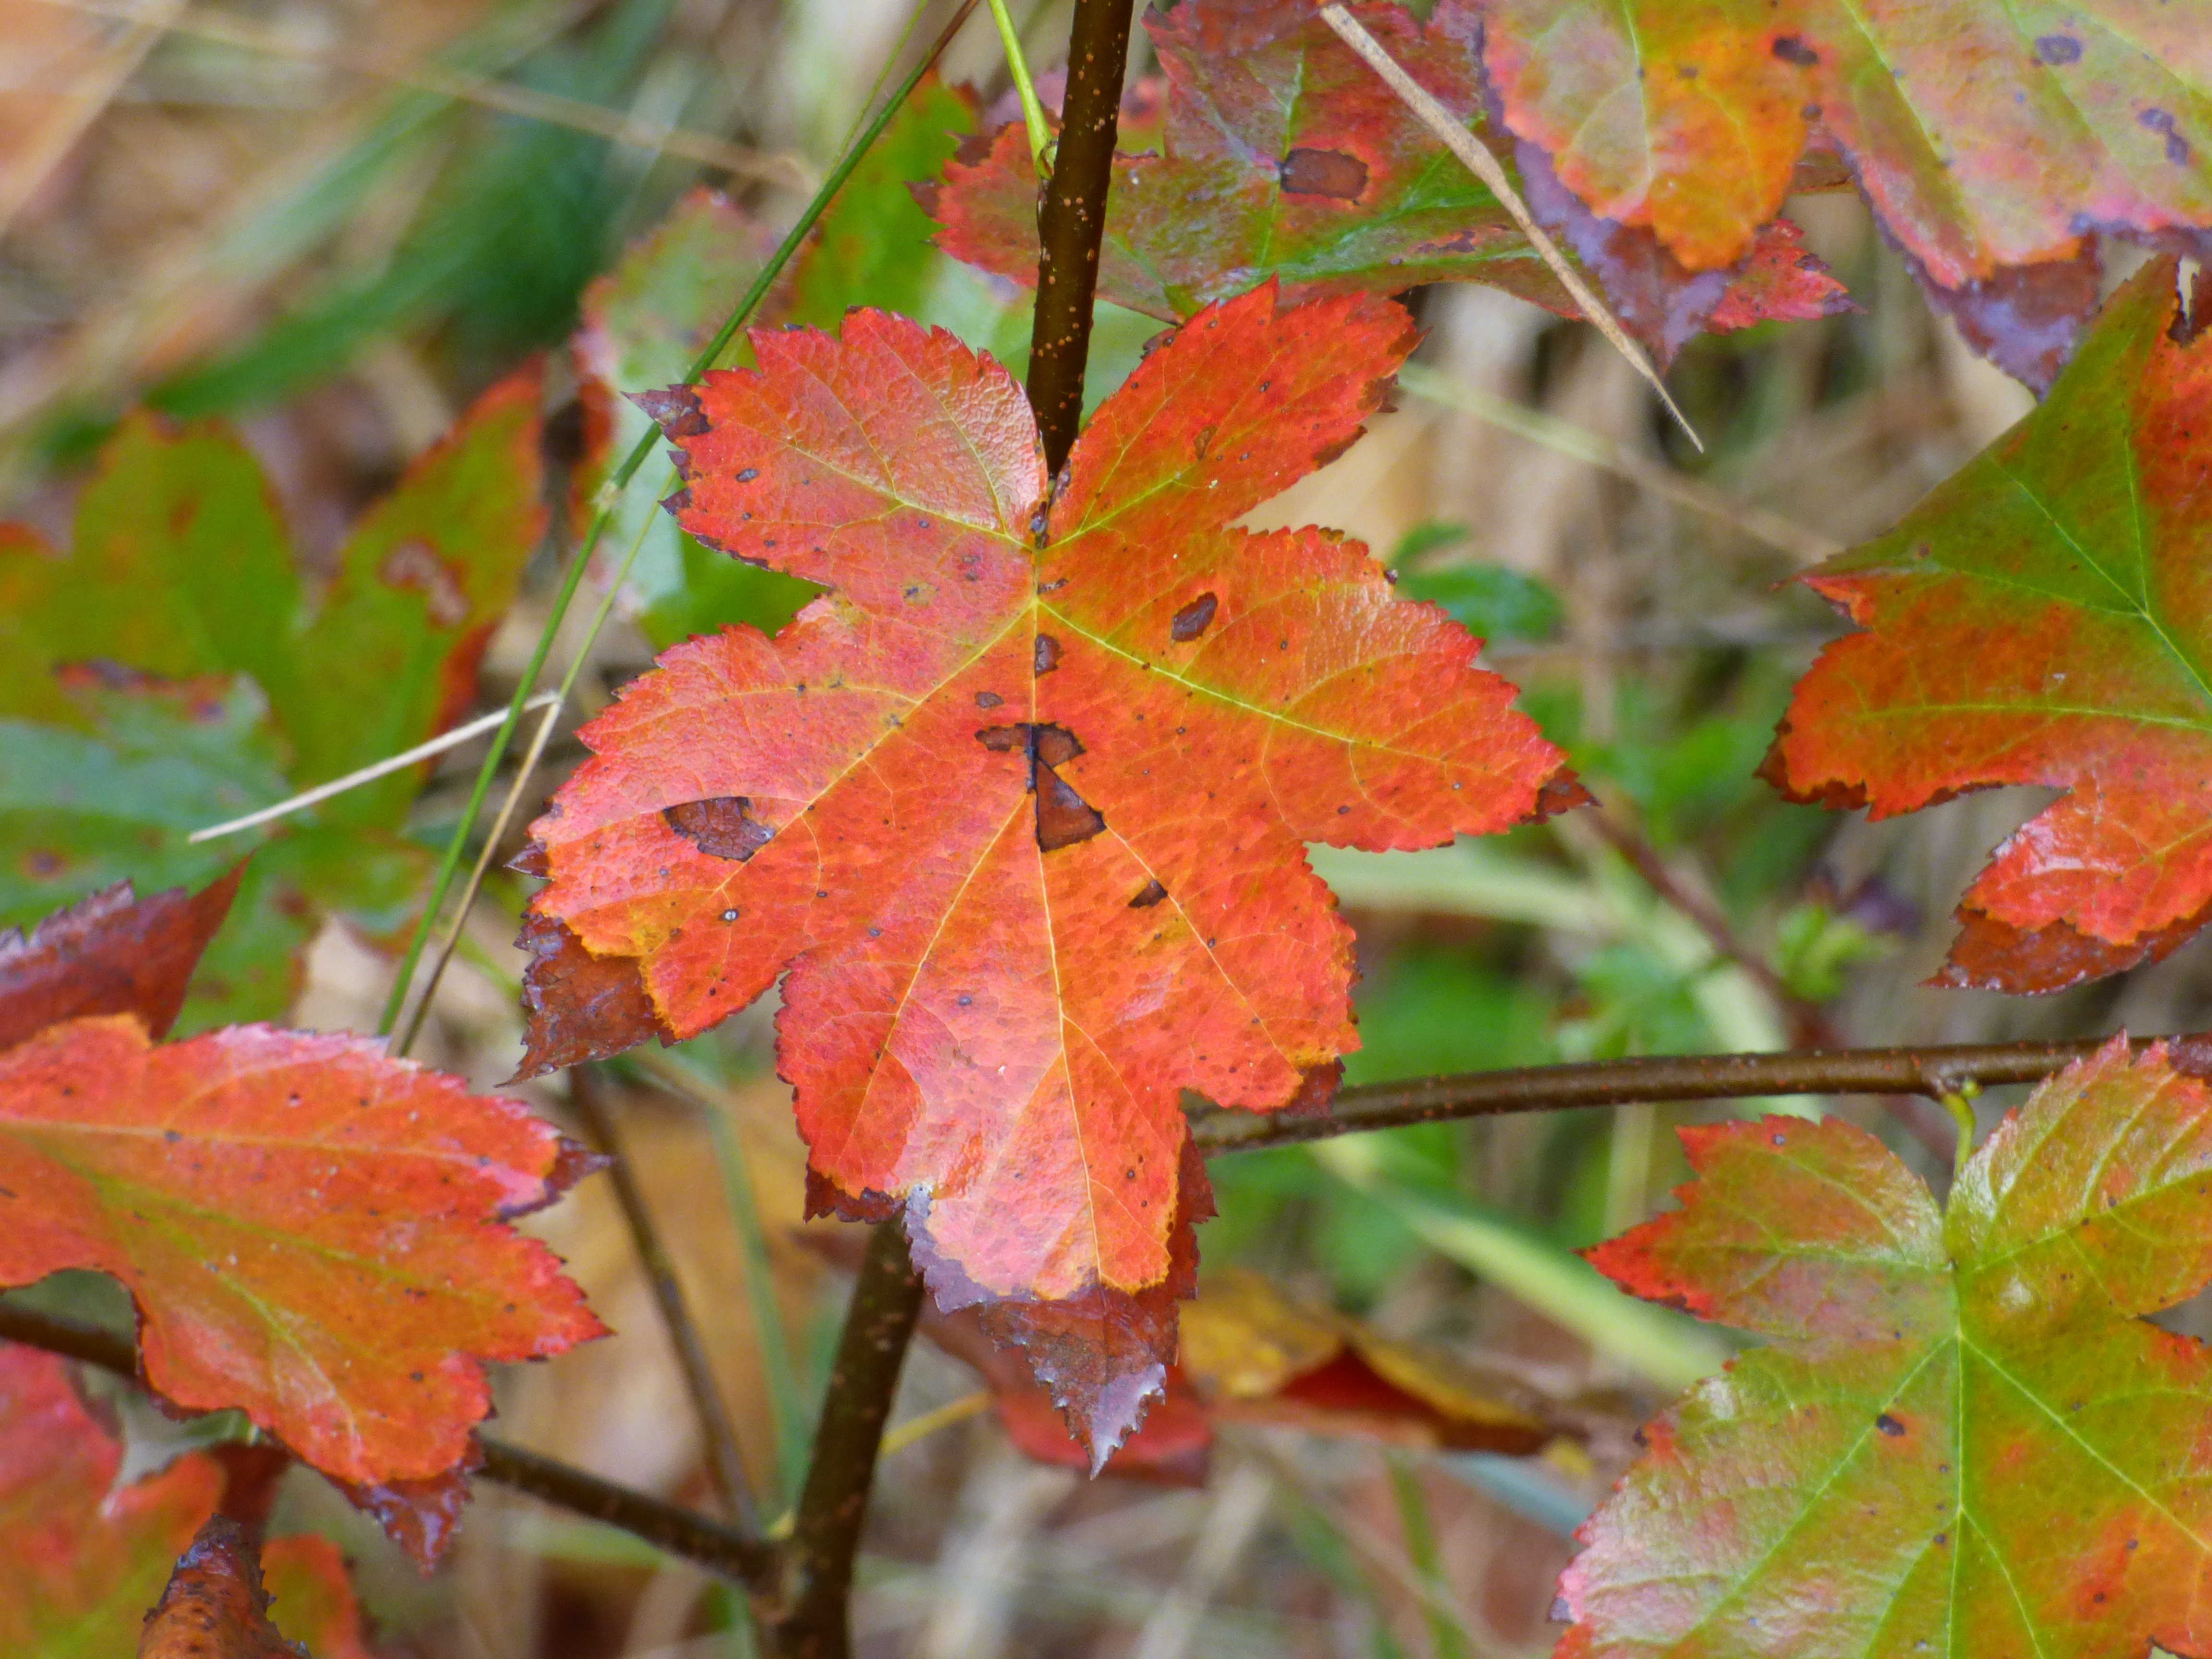
tree, nature, branch, plant, leaf, fall, flower, foliage, color, autumn, botany, flora, season, maple tree, maple leaf, leaves, shrub, deciduous, flowering plant, annual plant, woody plant, land plant